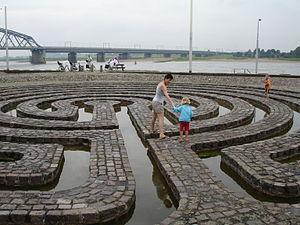
Un labyrinthe est un tracé sinueux, muni ou non d'embranchements, d'impasses et de fausses pistes, destiné à perdre ou à ralentir celui qui cherche à s'y déplacer.